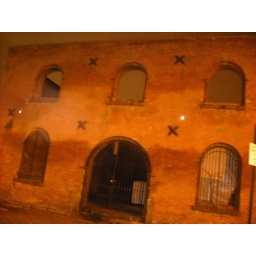
building facade in dumbo brooklyn, water street